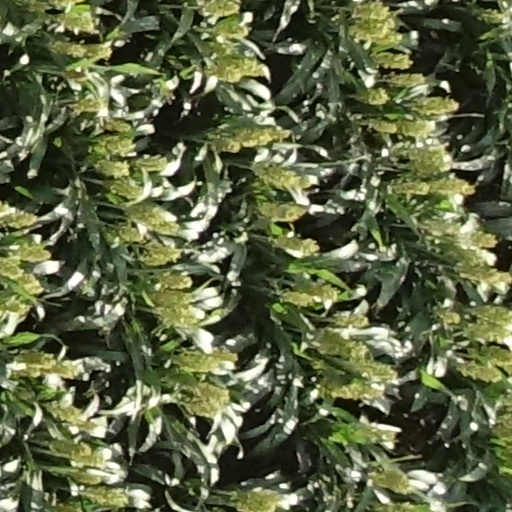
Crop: sorghum